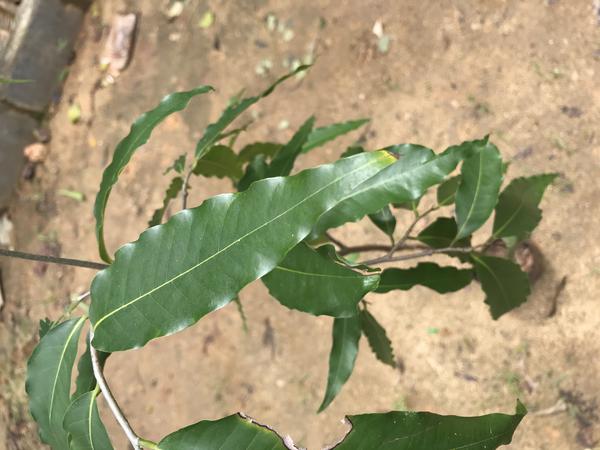
Plant: Ashoka